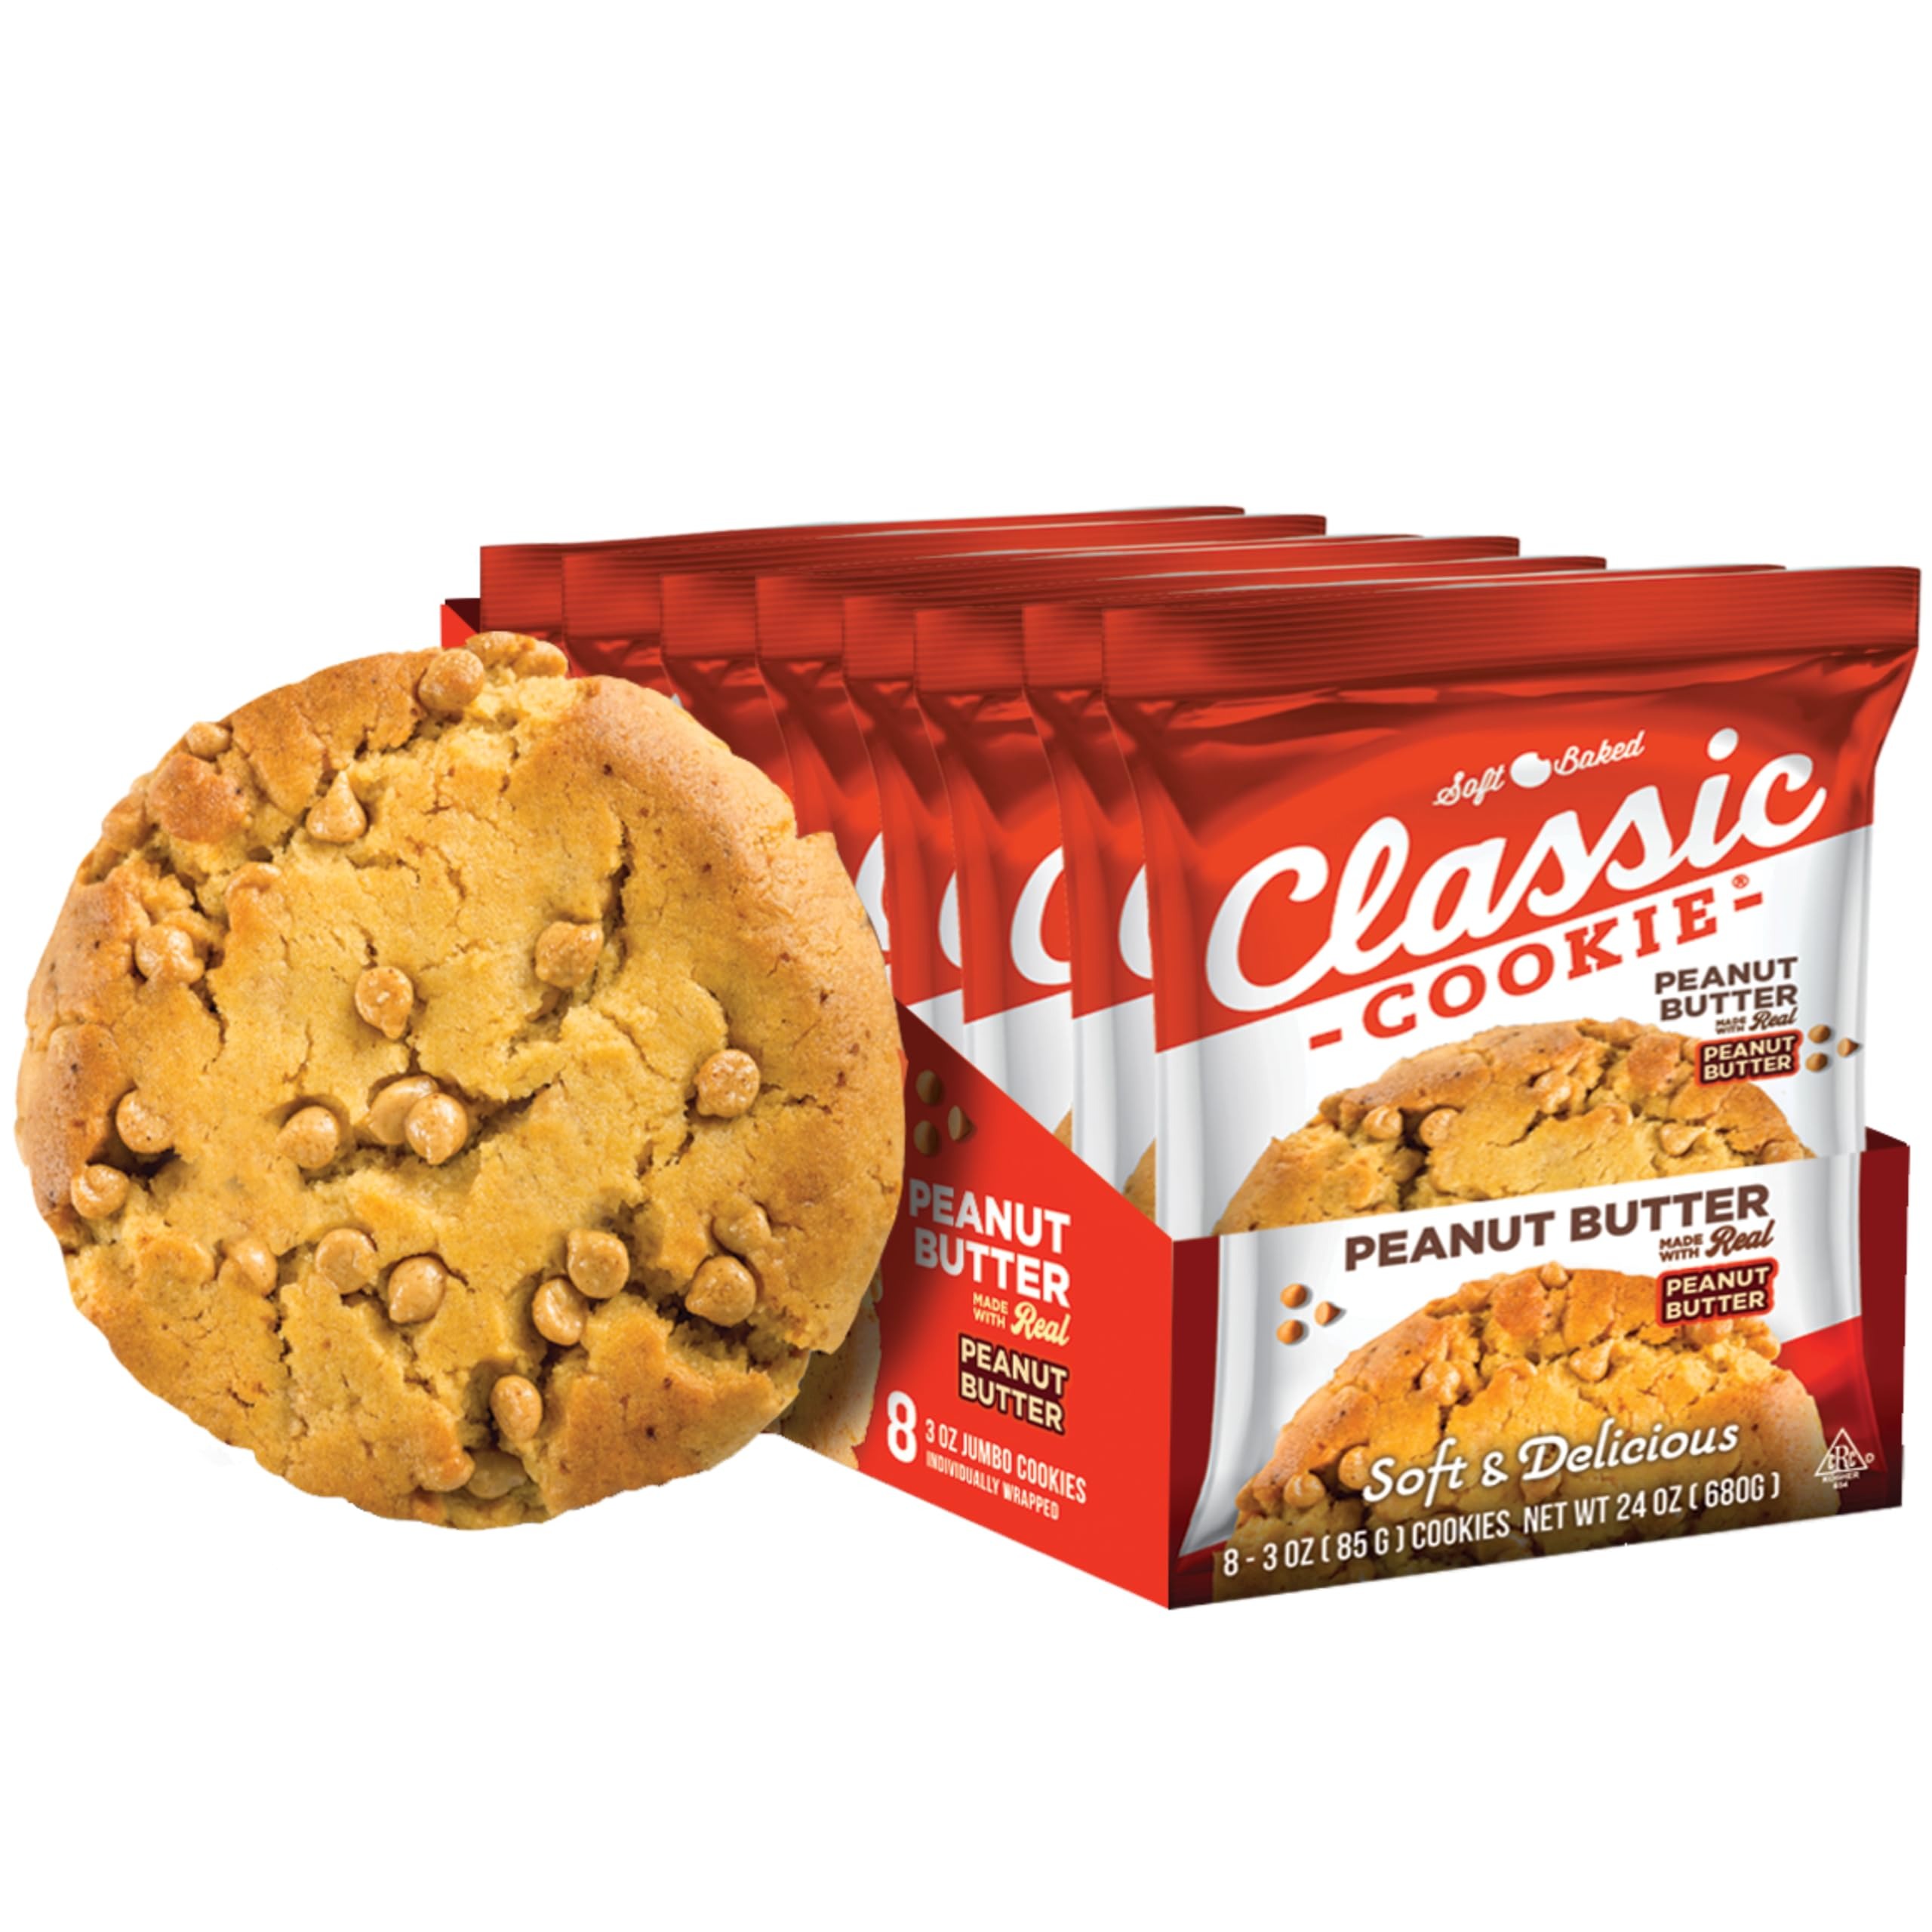
Item Name: Classic Cookie, Soft Baked Cookie, Peanut Butter 3oz, 32 Count Pack
Bullet Point 1: Individually Wrapped 3oz Cookie (4 - 8 Count Boxes)
Bullet Point 2: Soft and Pre-Baked
Bullet Point 3: Made in the USA
Bullet Point 4: Perfect to Take on the Go for Lunch or for a Snack
Bullet Point 5: Made With Pure Cane Sugar and Peanut Butter Chips
Product Description: Baked in the foothills of the Tennessee Smoky Mountains, Classic Cookie’s peanut butter cookies are the perfect treat to eat on the go. Each 3oz cookie is made with pure cane sugar and tasty peanut butter chips. They come already baked in an individually sealed wrapper to keep them fresh and flavorful. The cookies are soft, chewy, and delicious. No baking, heating, or freezing is required to enjoy. They can be stored at room temperature. These snacks are convenient to take anywhere and can fit neatly in backpacks, purses, or other bags which make them perfect for road trips, picnics, beach trips, snack breaks, movie nights, and lunches.
Value: 32.0
Unit: Count

Price: 54.89